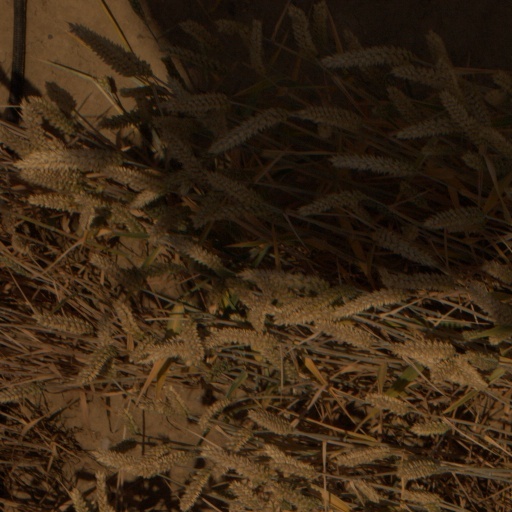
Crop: wheat